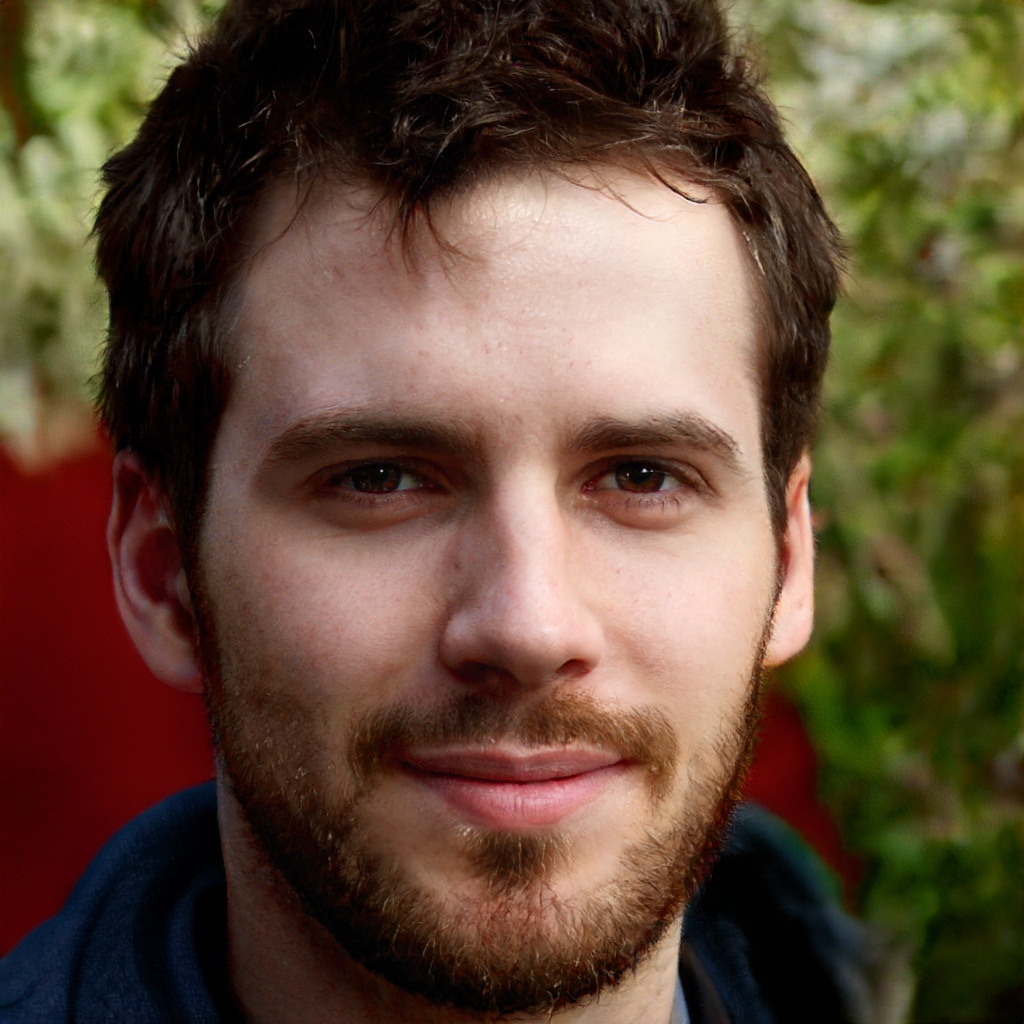
Label: Colored